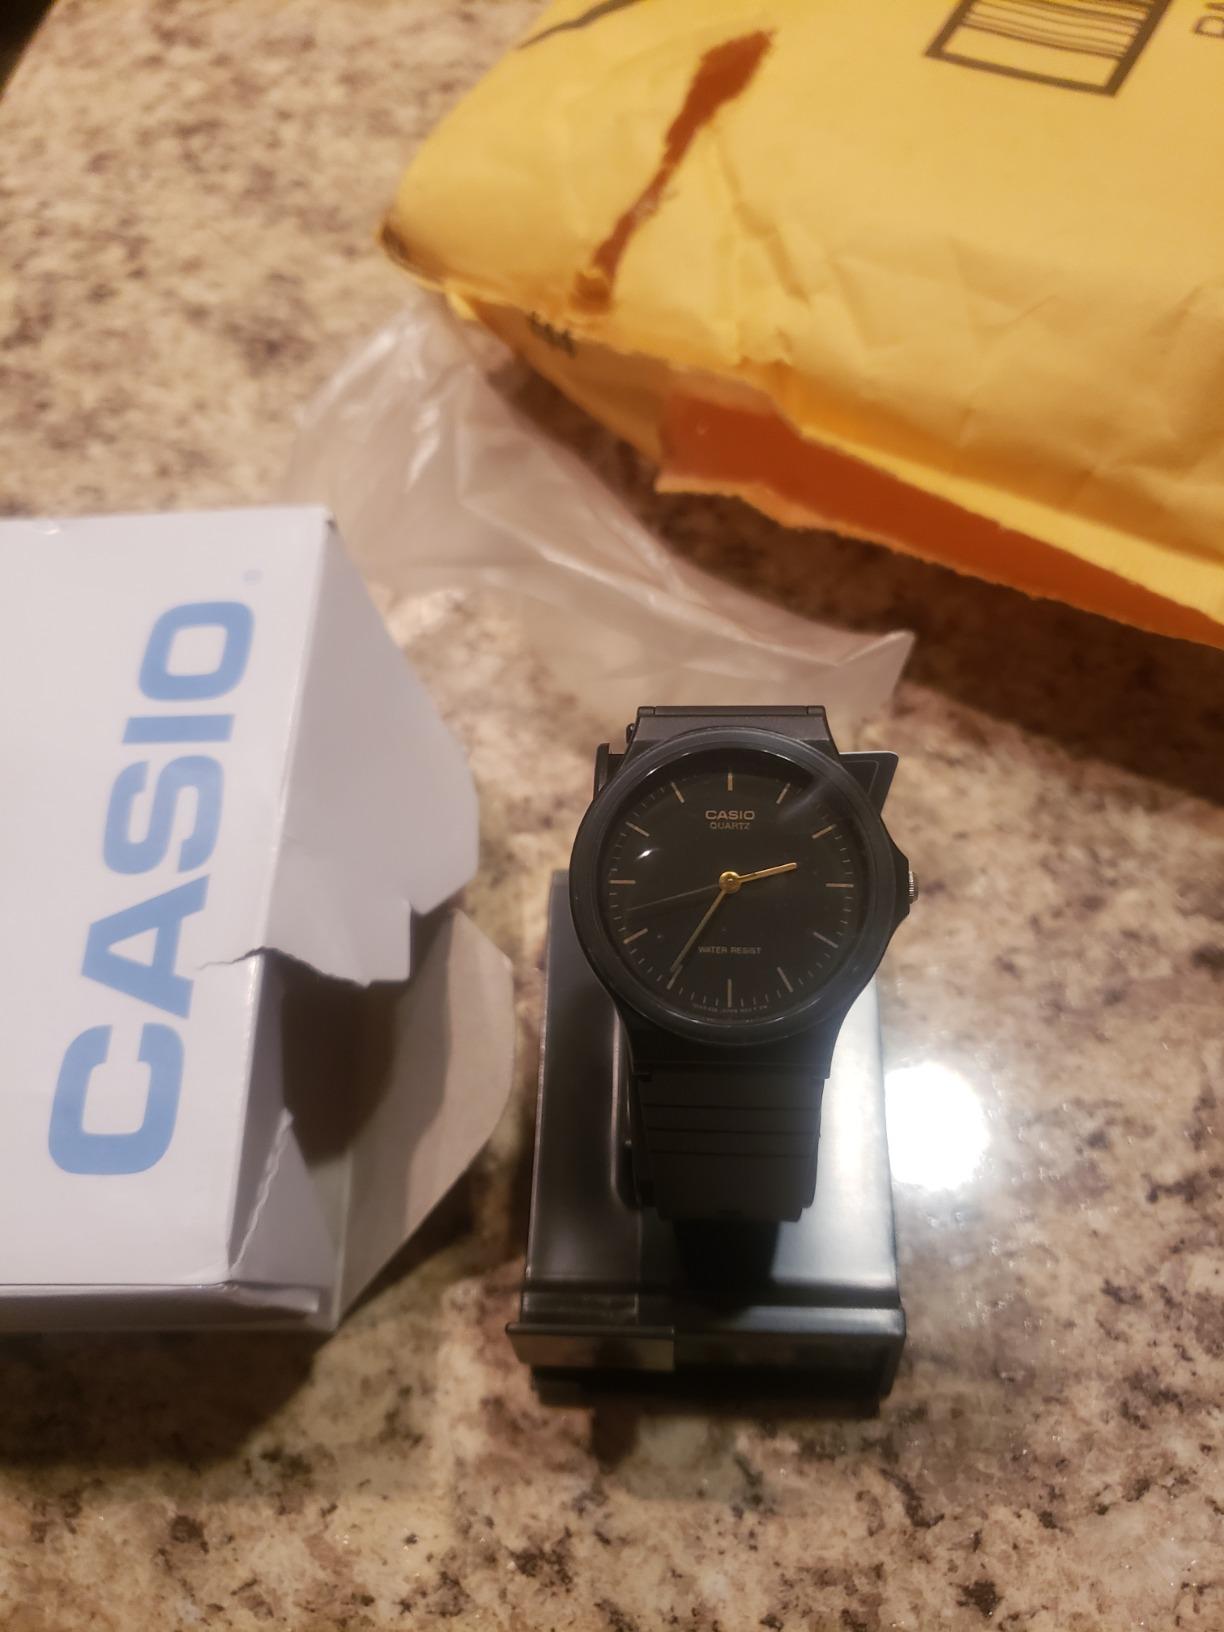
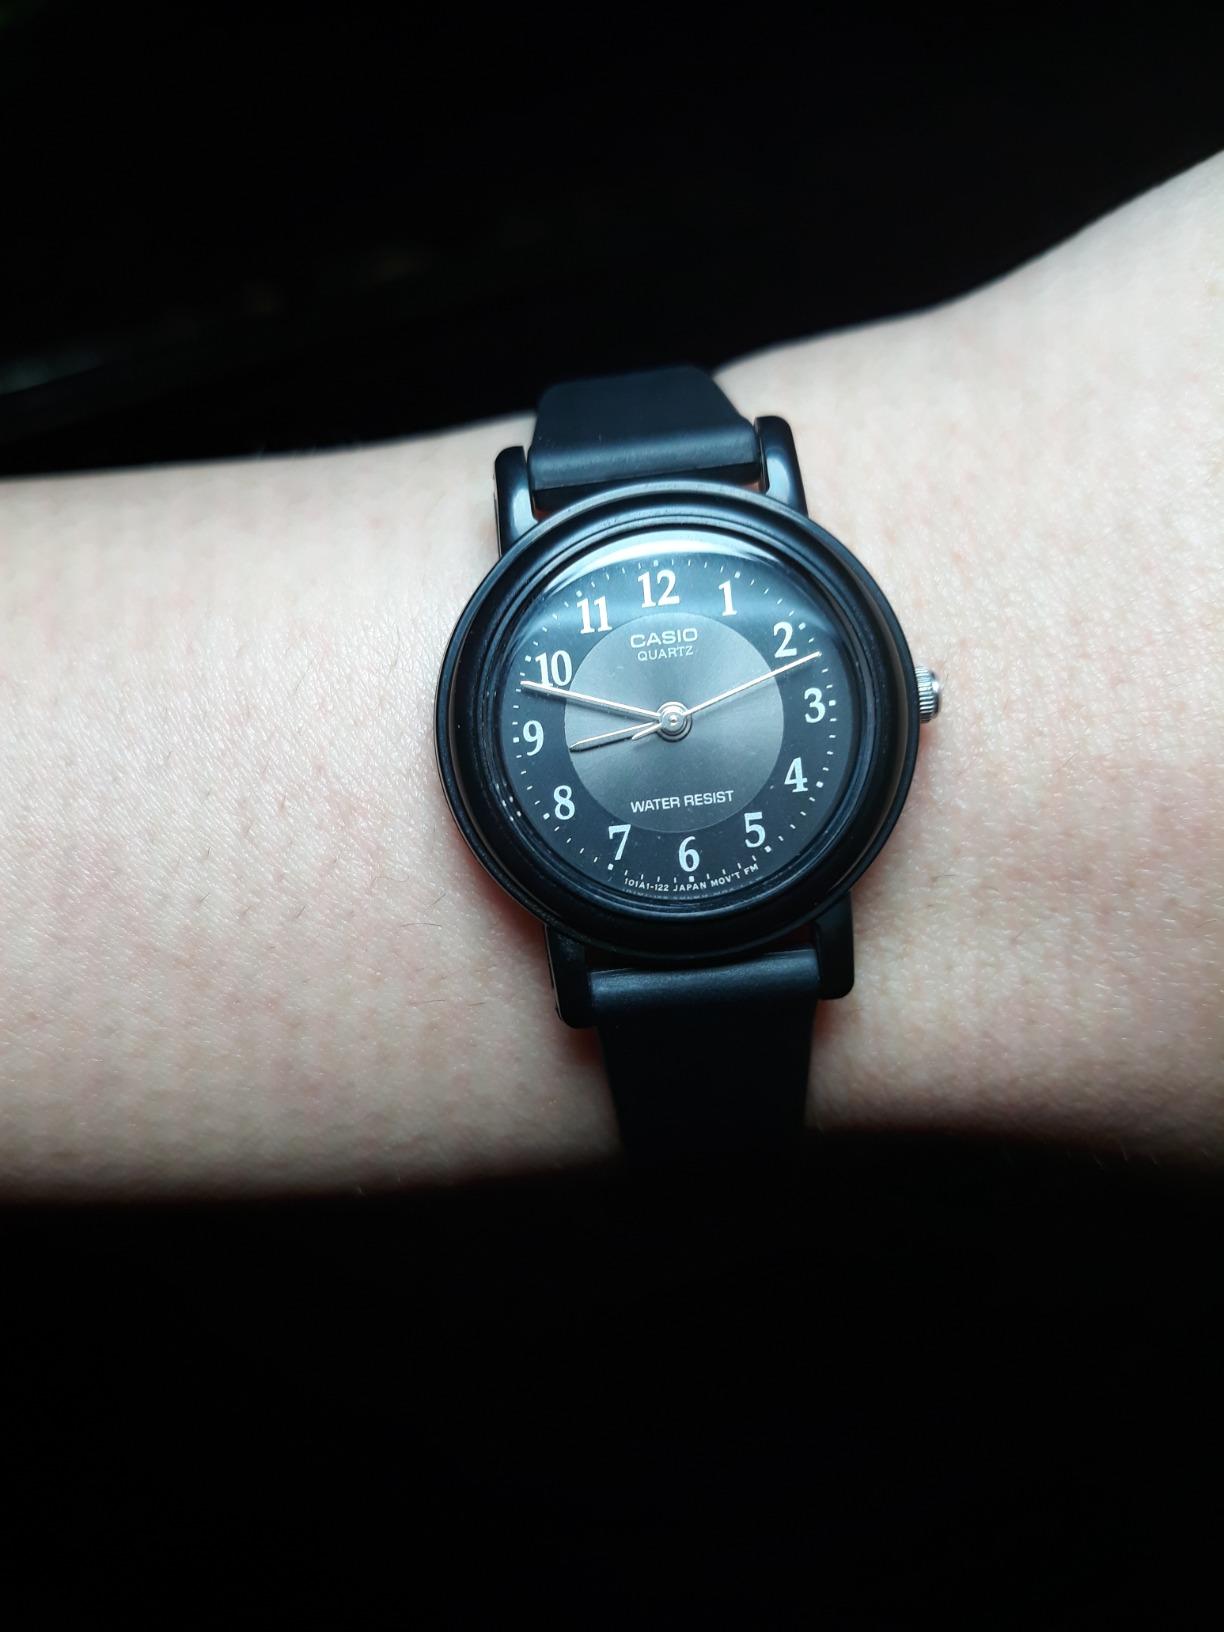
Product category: accessories_watch
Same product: no